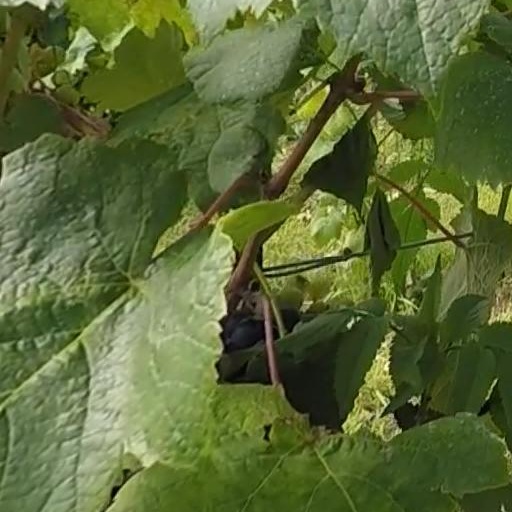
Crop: grape